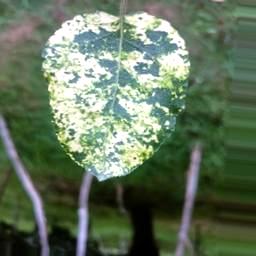
Label: Apple_Mosaic